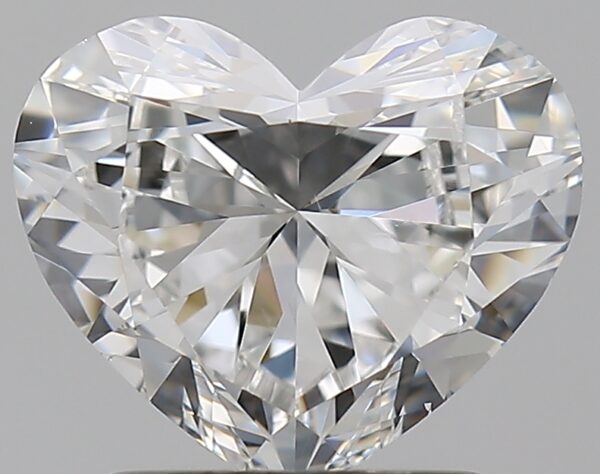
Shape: heart
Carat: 1.51
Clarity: VS2
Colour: G
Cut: EX
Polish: EX
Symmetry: VG
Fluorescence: N
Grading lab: GIA
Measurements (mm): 6.81 x 8.1 x 4.42